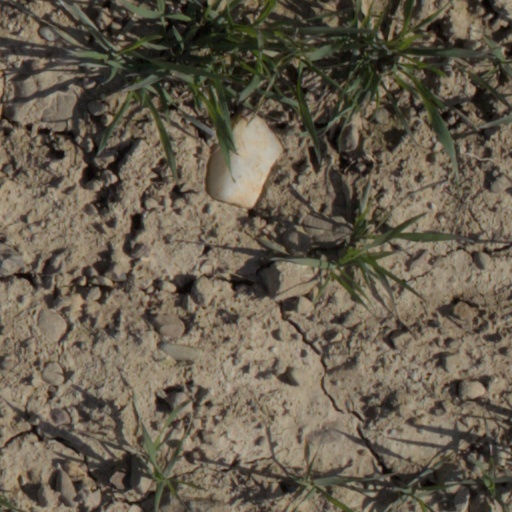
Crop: wheat